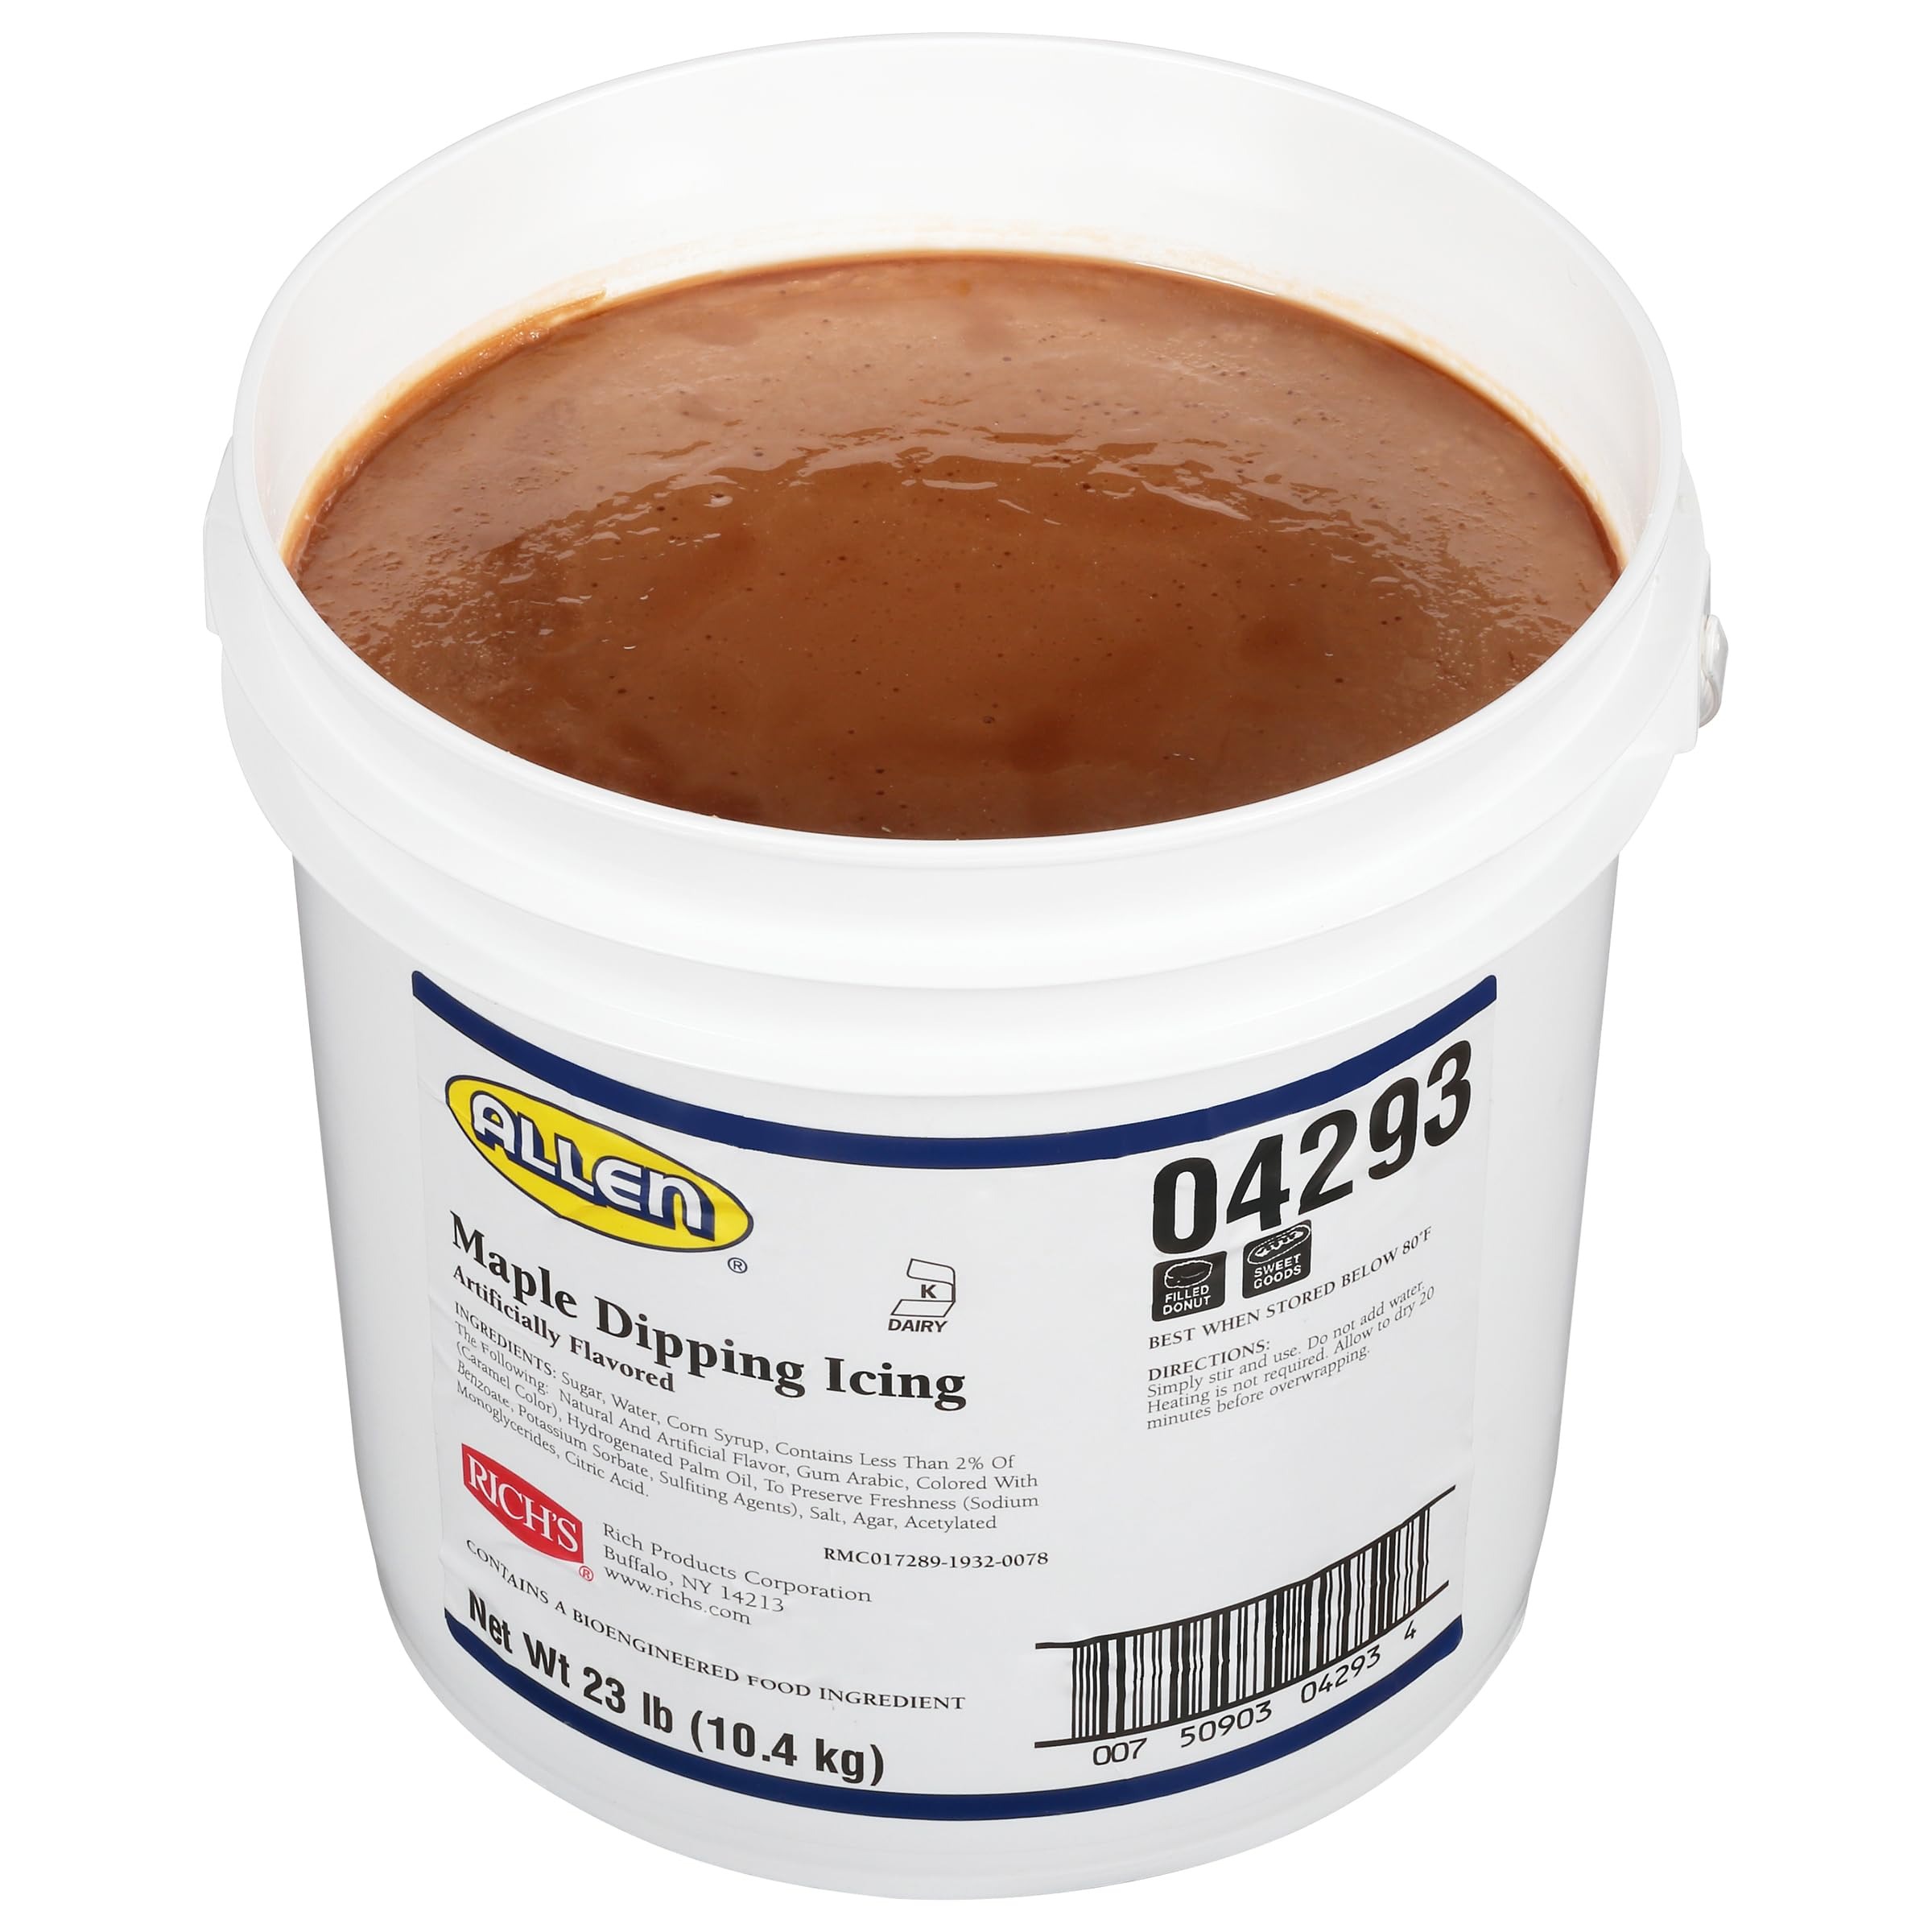
Item Name: Rich JW Allen Maple Dipping Icing, 23 Pound - 1 each
Bullet Point 1: SIMPLICITY & FLAVOR- Elevate desserts effortlessly with Rich's Allen Artifically Flavored Maple Dipping Icing. Decadent chocolate taste with zero trans fat or cholesterol.
Bullet Point 2: IRRESISTIBLE SHINE- Drizzle indulgence onto brownies, donuts, and more. Perfect for cafes, events, and tempting bakery displays.
Bullet Point 3: VERSATILE ELEGANCE- Not just for donuts—explore its potential on a variety of treats. No need for heating, easy drizzling, dipping, or piping.
Bullet Point 4: STRESS-FREE STORAGE- Achieve the perfect consistency between 68°F - 80°F. Room temperature tempering, no water or heating required. Enjoy a smooth finish every time.
Bullet Point 5: EXPERIENCE AND QUALITY- Rich Products Corporation is a trusted partner of exceptional products and business solutions for leading bakery and foodservice outlets around the globe.
Value: 368.0
Unit: Ounce

Price: 97.68